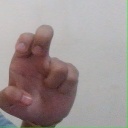
अक्षर: अ